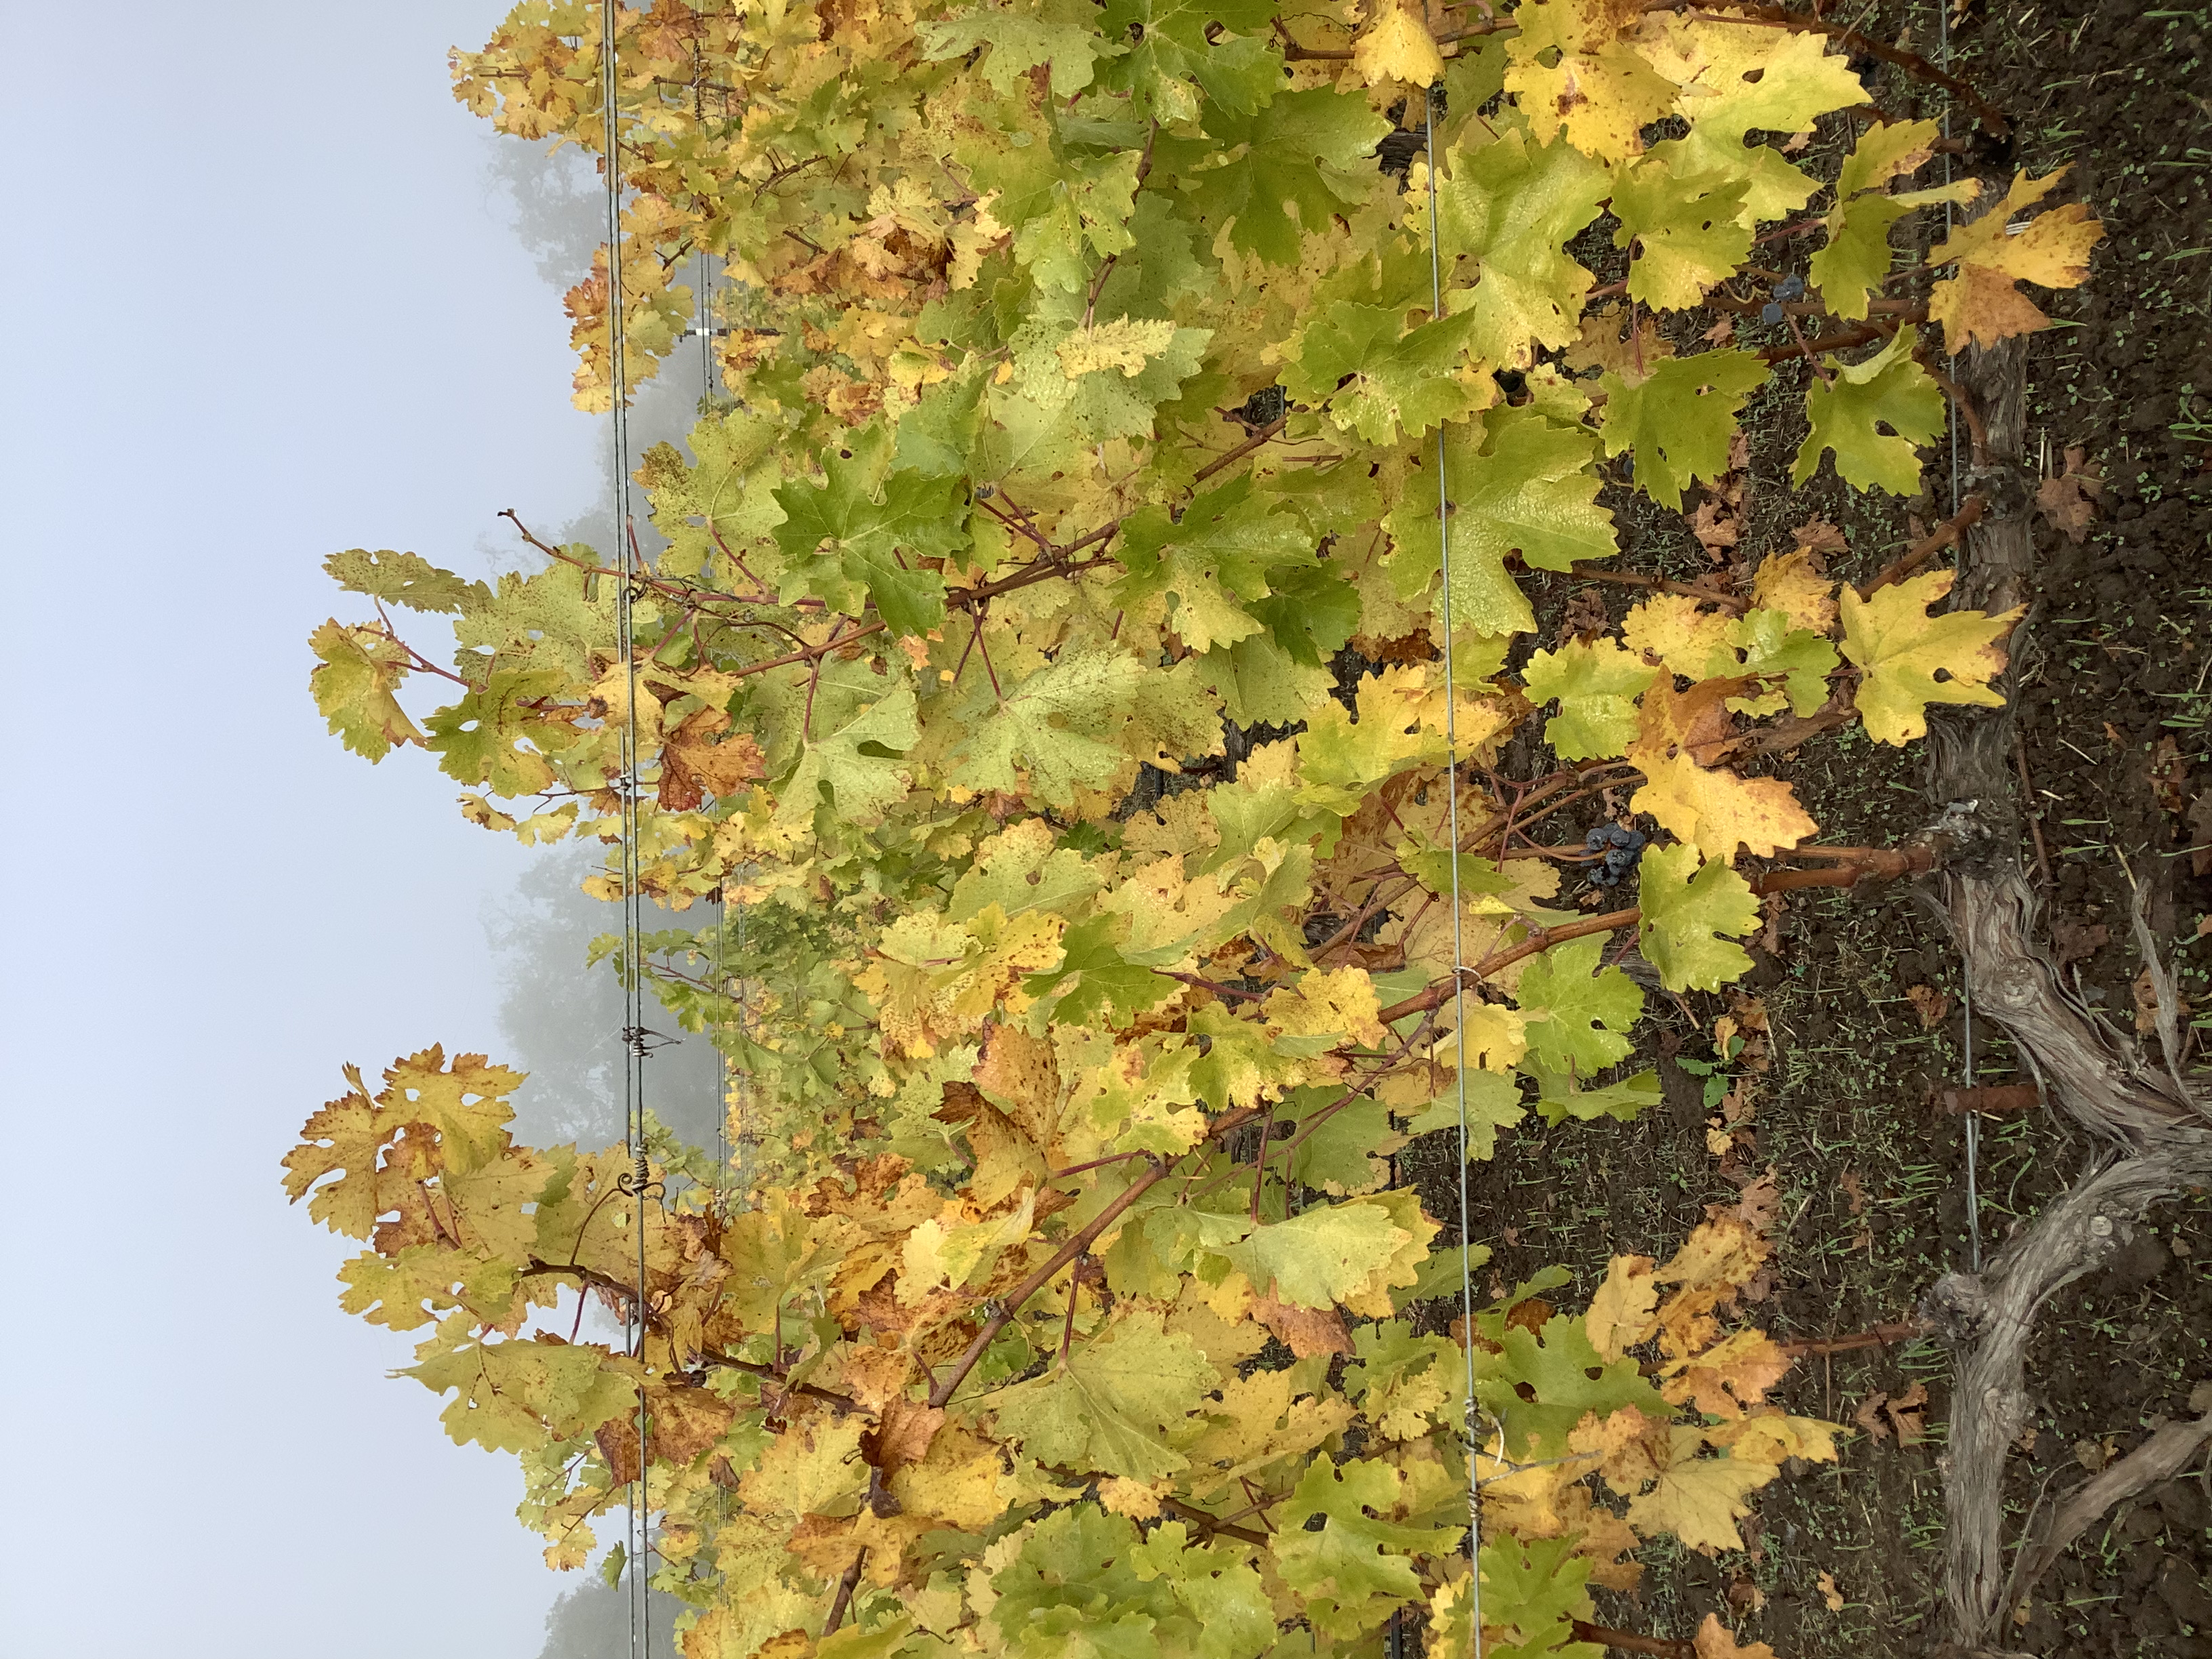
Label: No Virus